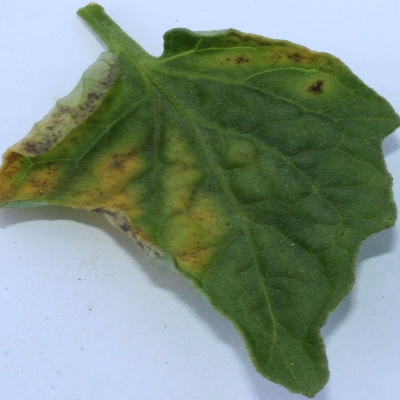
Crop: Tomato
Condition: septoria leaf spot